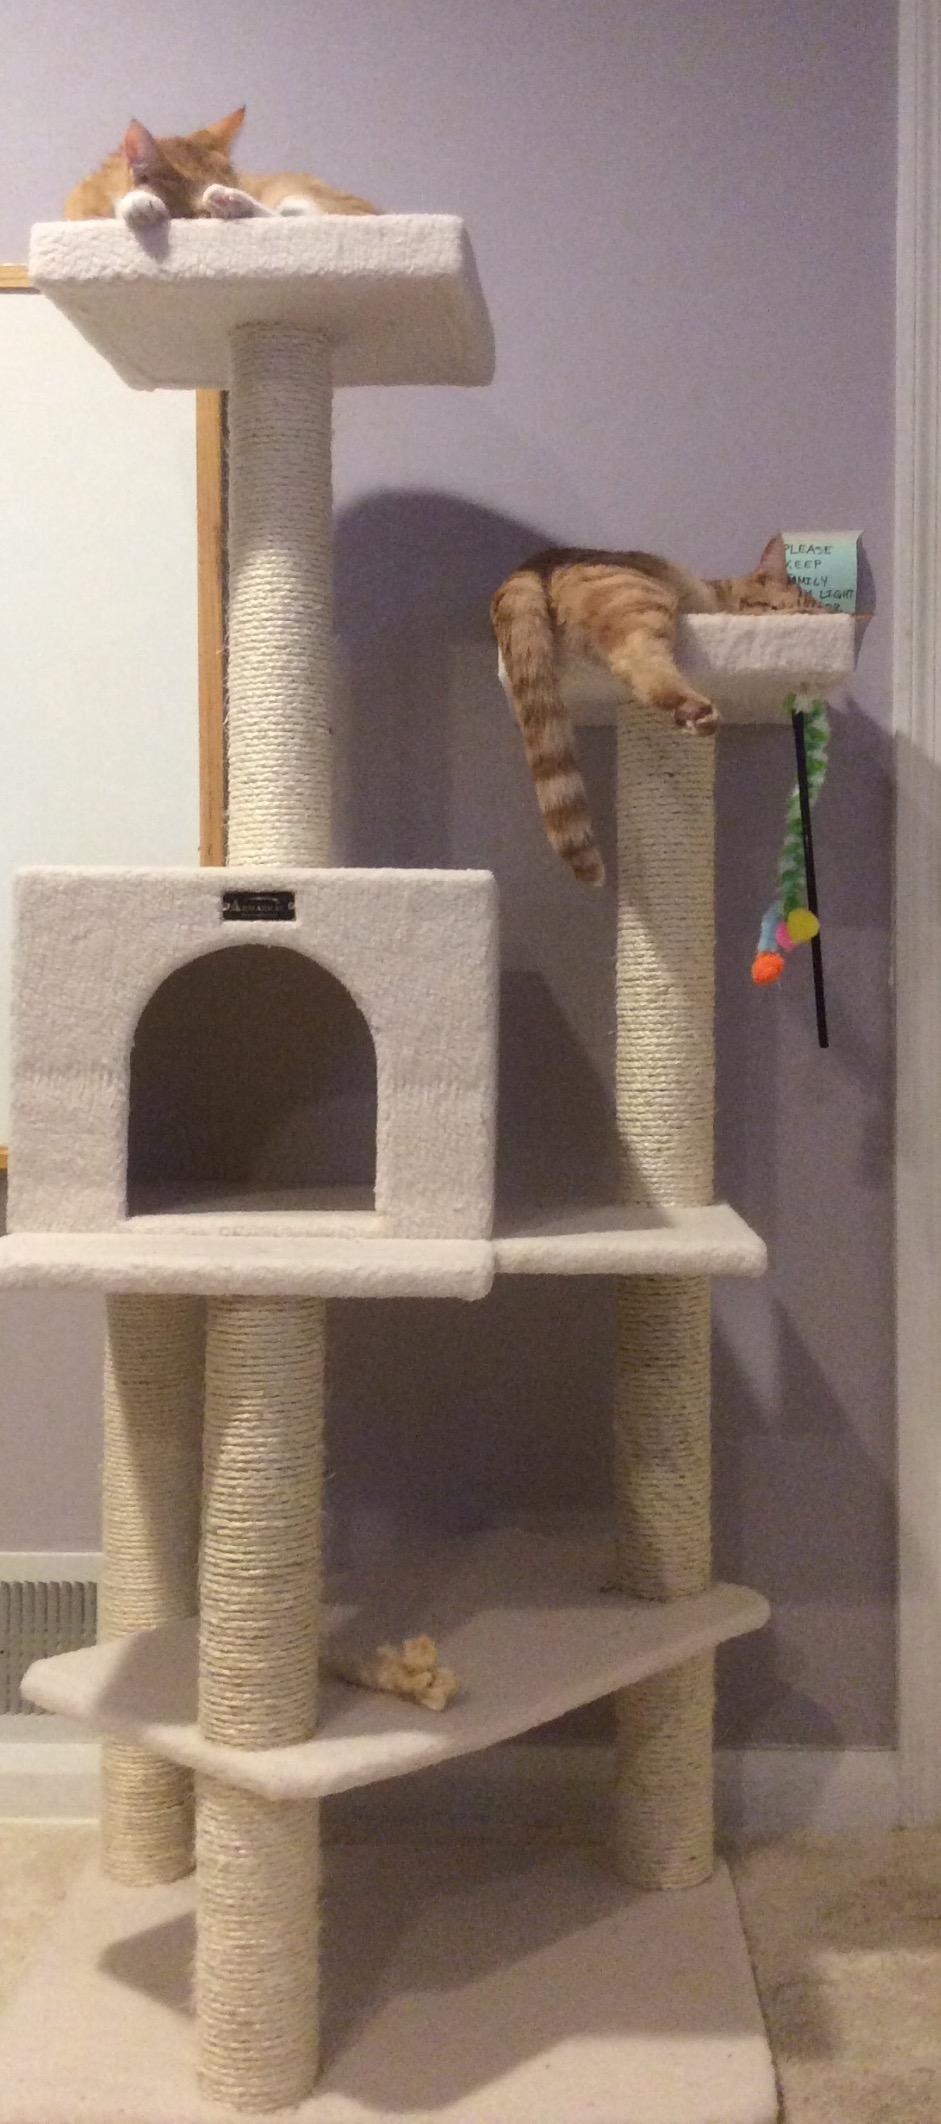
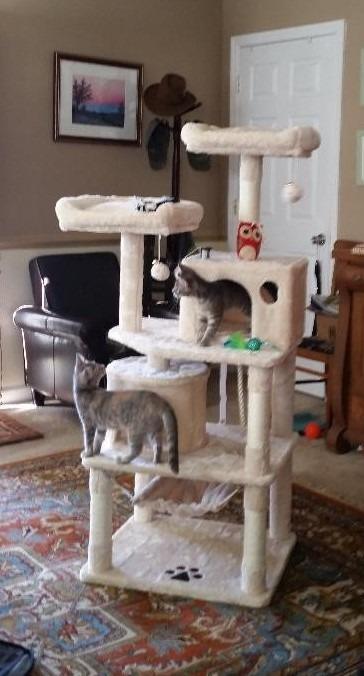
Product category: items_cat tree
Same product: no